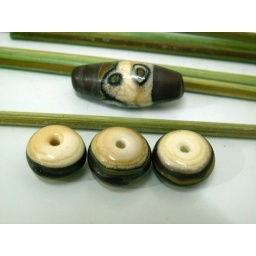
My own handmade lampwork glass beads in ivory, copper red and goldstone stringer.